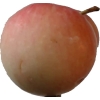
Label: Apple 10